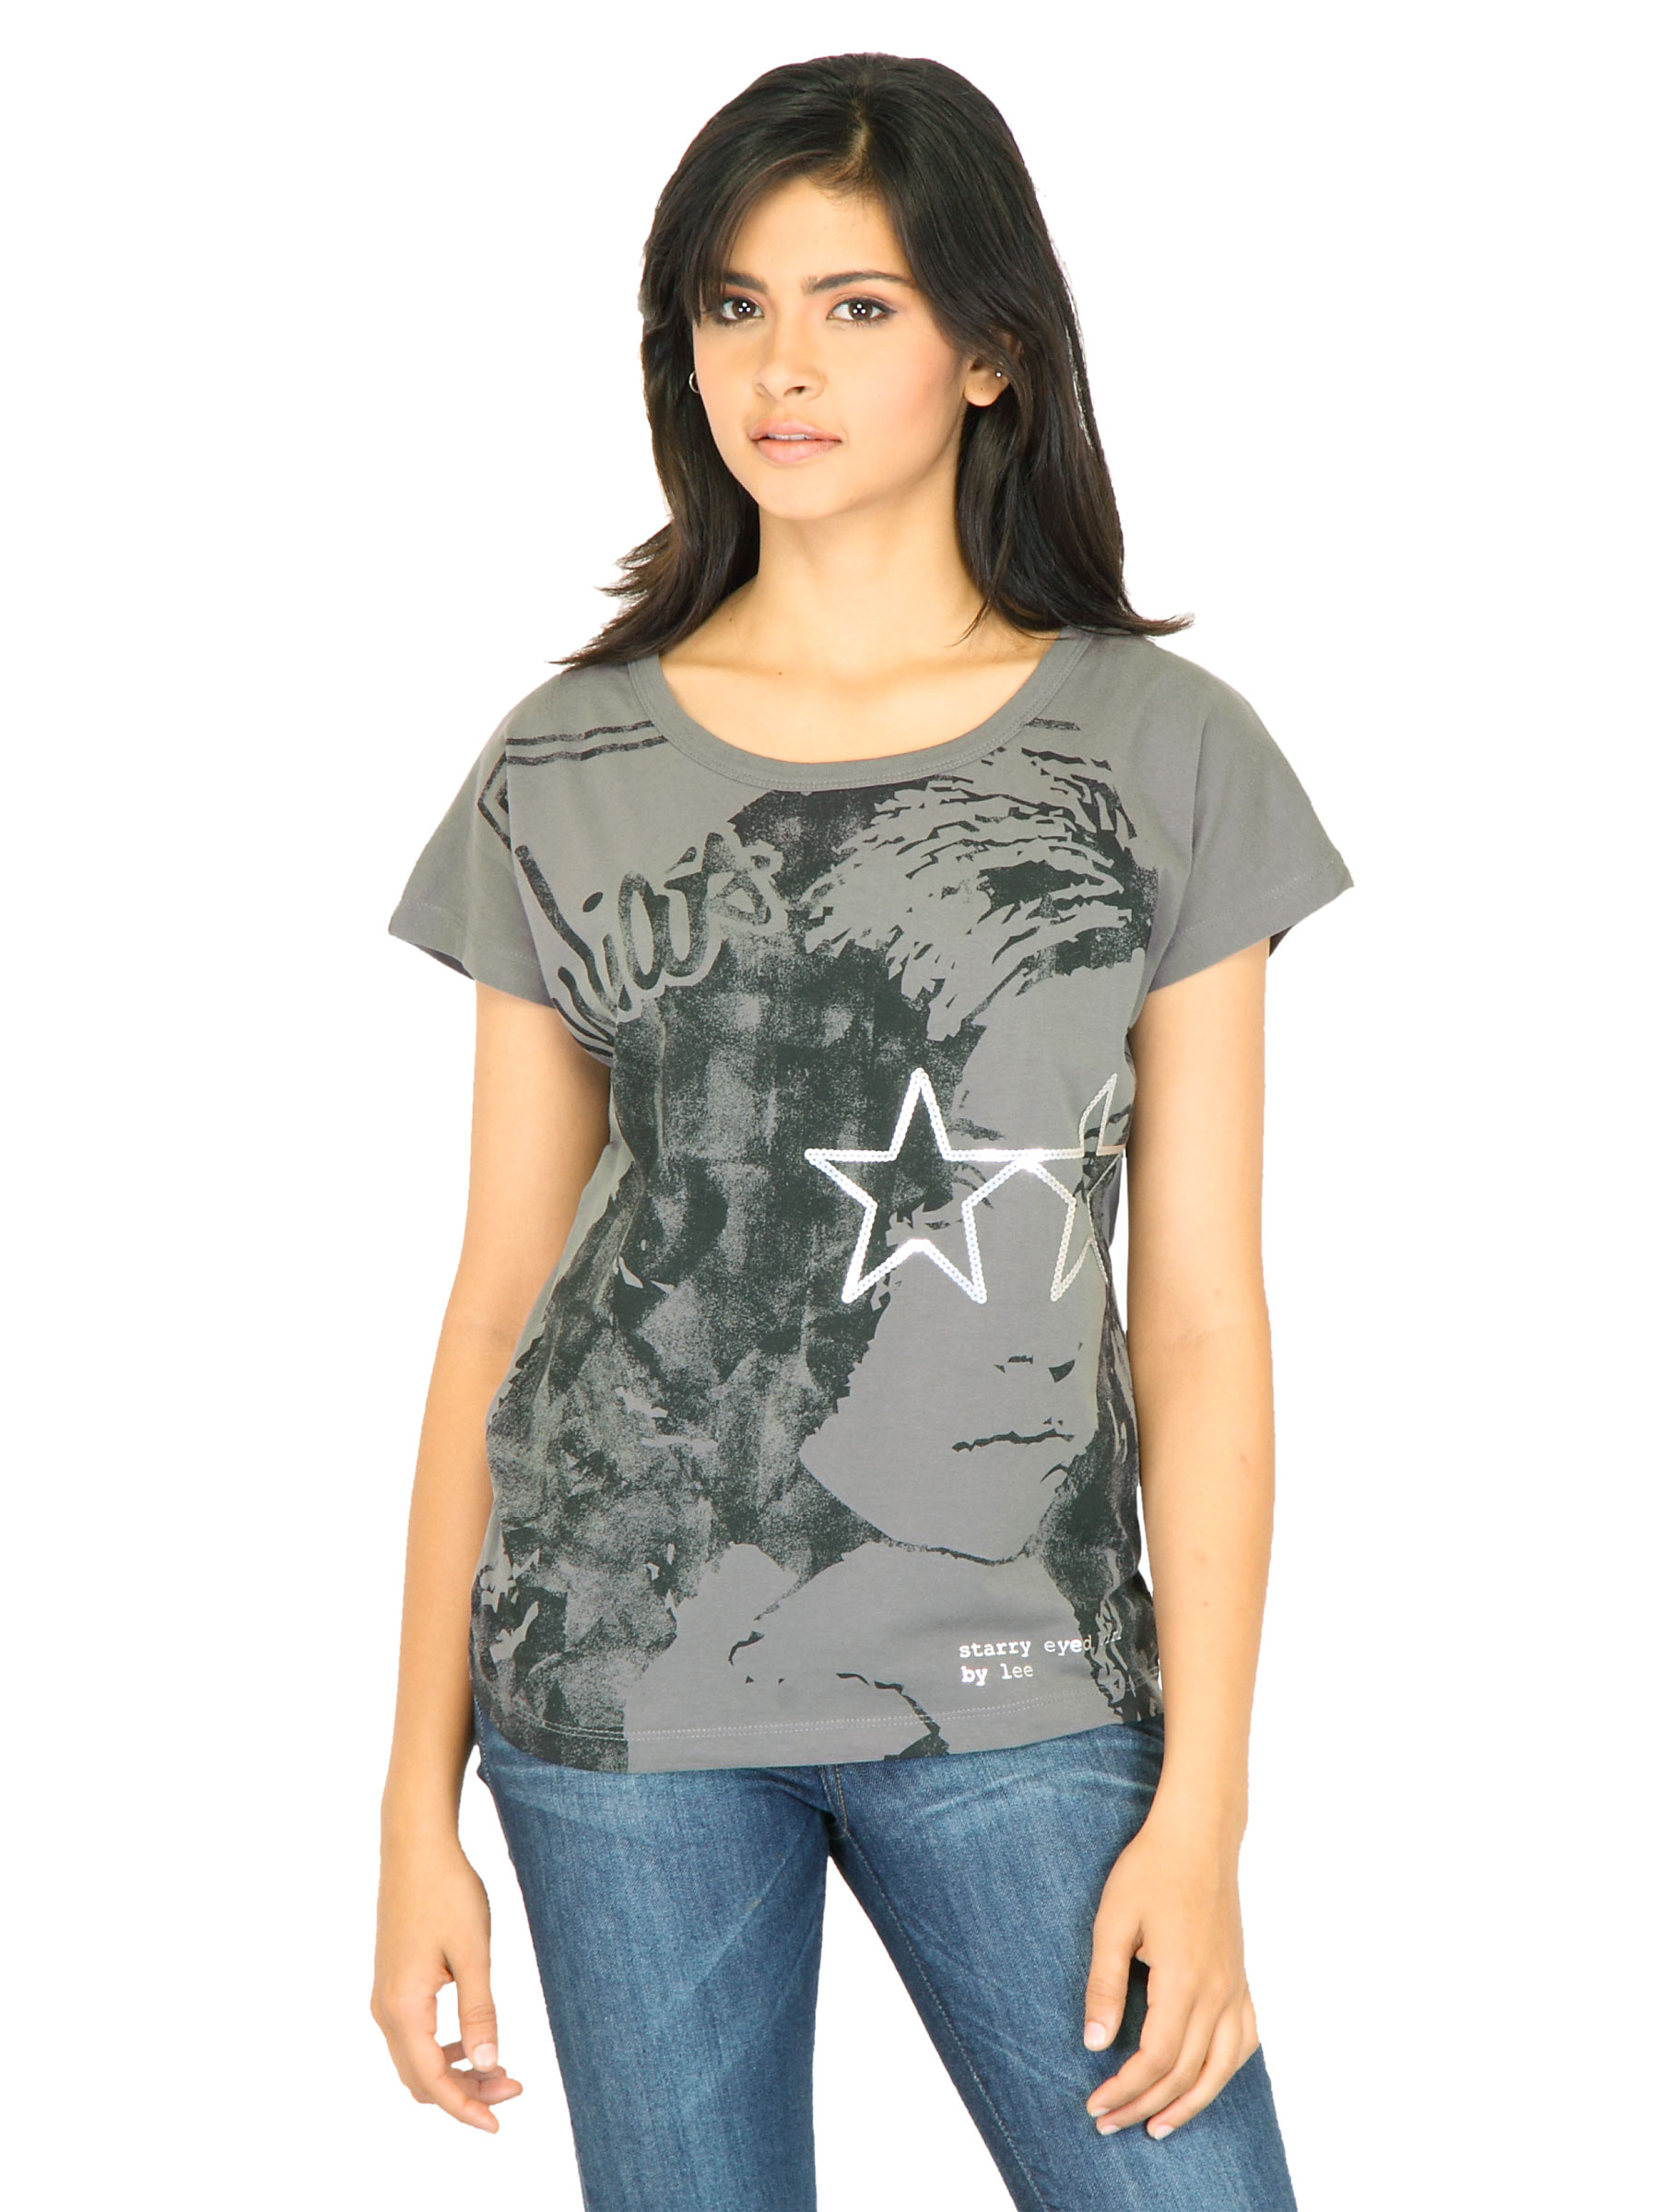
Lee Women Printed Grey Tshirts
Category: Apparel / Topwear / Tshirts
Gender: Women
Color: Grey
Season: Fall 2011
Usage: Casual